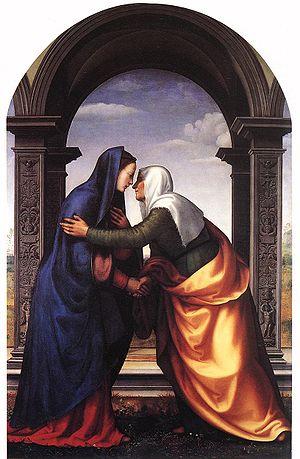
Cette page recense les diverses représentations artistiques de la Vierge Marie pendant les différents épisodes de sa vie, sans toutefois mentionner tous les épisodes de la Passion du Fils, ces épisodes, avec ou sans la présence de Marie, étant largement détaillés dans la page Représentation artistique de Jésus-Christ. Elle est essentiellement centrée sur les représentations en peinture depuis l'époque Renaissance en occident.
Mariotto di Bigio di Bindo Albertinelli est un peintre italien de la haute Renaissance, souvent cité avec Fra Bartolomeo et influencé par Raphaël.
La Visitation de la Vierge Marie est une fête chrétienne célébrée par les catholiques et les orthodoxes. Elle est fixée au 31 mai par les catholiques et au 30 mars par les orthodoxes. Le luthéranisme l'avait conservée avant de la retirer.